Tracheobronchial injury

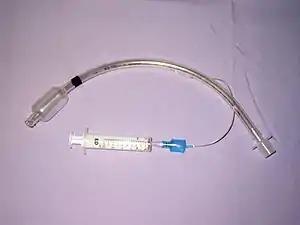
An endotracheal tube may be used to bypass a disruption in the airway.

Treatment of TBI varies based on the location and severity of injury and whether the patient is stable or having trouble breathing, but ensuring that the airway is patent so that the patient can breathe is always of paramount importance. Ensuring an open airway and adequate ventilation may be difficult in people with TBI. Intubation, one method to secure the airway, may be used to bypass a disruption in the airway in order to send air to the lungs. If necessary, a tube can be placed into the uninjured bronchus, and a single lung can be ventilated. If there is a penetrating injury to the neck through which air is escaping, the trachea may be intubated through the wound. Multiple unsuccessful attempts at conventional (direct) laryngoscopy may threaten the airway, so alternative techniques to visualize the airway, such as fiberoptic or video laryngoscopy, may be employed to facilitate tracheal intubation. If the upper trachea is injured, an incision can be made in the trachea (tracheotomy) or the cricothyroid membrane (cricothyrotomy, or cricothyroidotomy) in order to ensure an open airway. However, cricothyrotomy may not be useful if the trachea is lacerated below the site of the artificial airway. Tracheotomy is used sparingly because it can cause complications such as infections and narrowing of the trachea and larynx. When it is impossible to establish a sufficient airway, or when complicated surgery must be performed, cardiopulmonary bypass may be used—blood is pumped out of the body, oxygenated by a machine, and pumped back in. If a pneumothorax occurs, a chest tube may be inserted into the pleural cavity to remove the air.